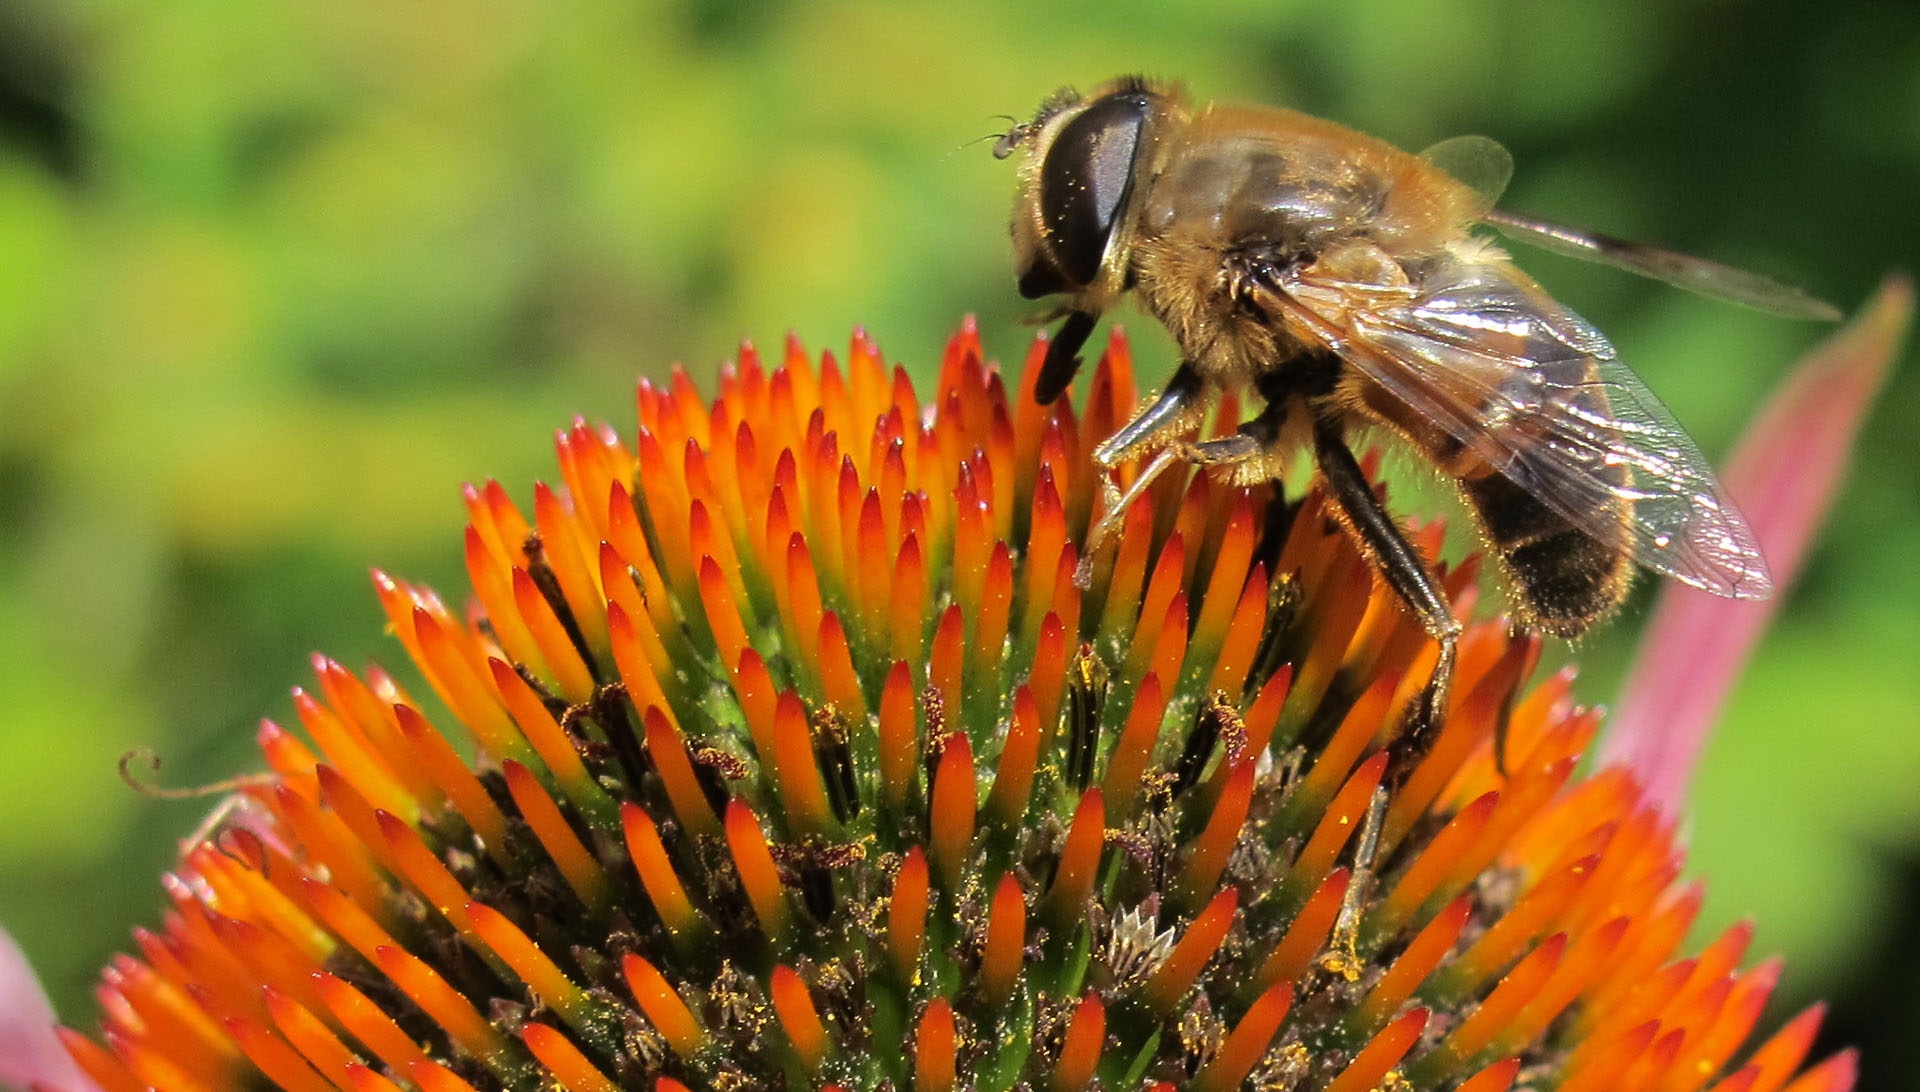
nature, plant, photography, prairie, flower, fly, wildlife, pollen, insect, botany, flora, fauna, invertebrate, wildflower, close up, bee, echinacea, bumblebee, nectar, macro photography, flowering plant, honey bee, daisy family, pollinator, land plant, genus eristalis, membrane winged insect